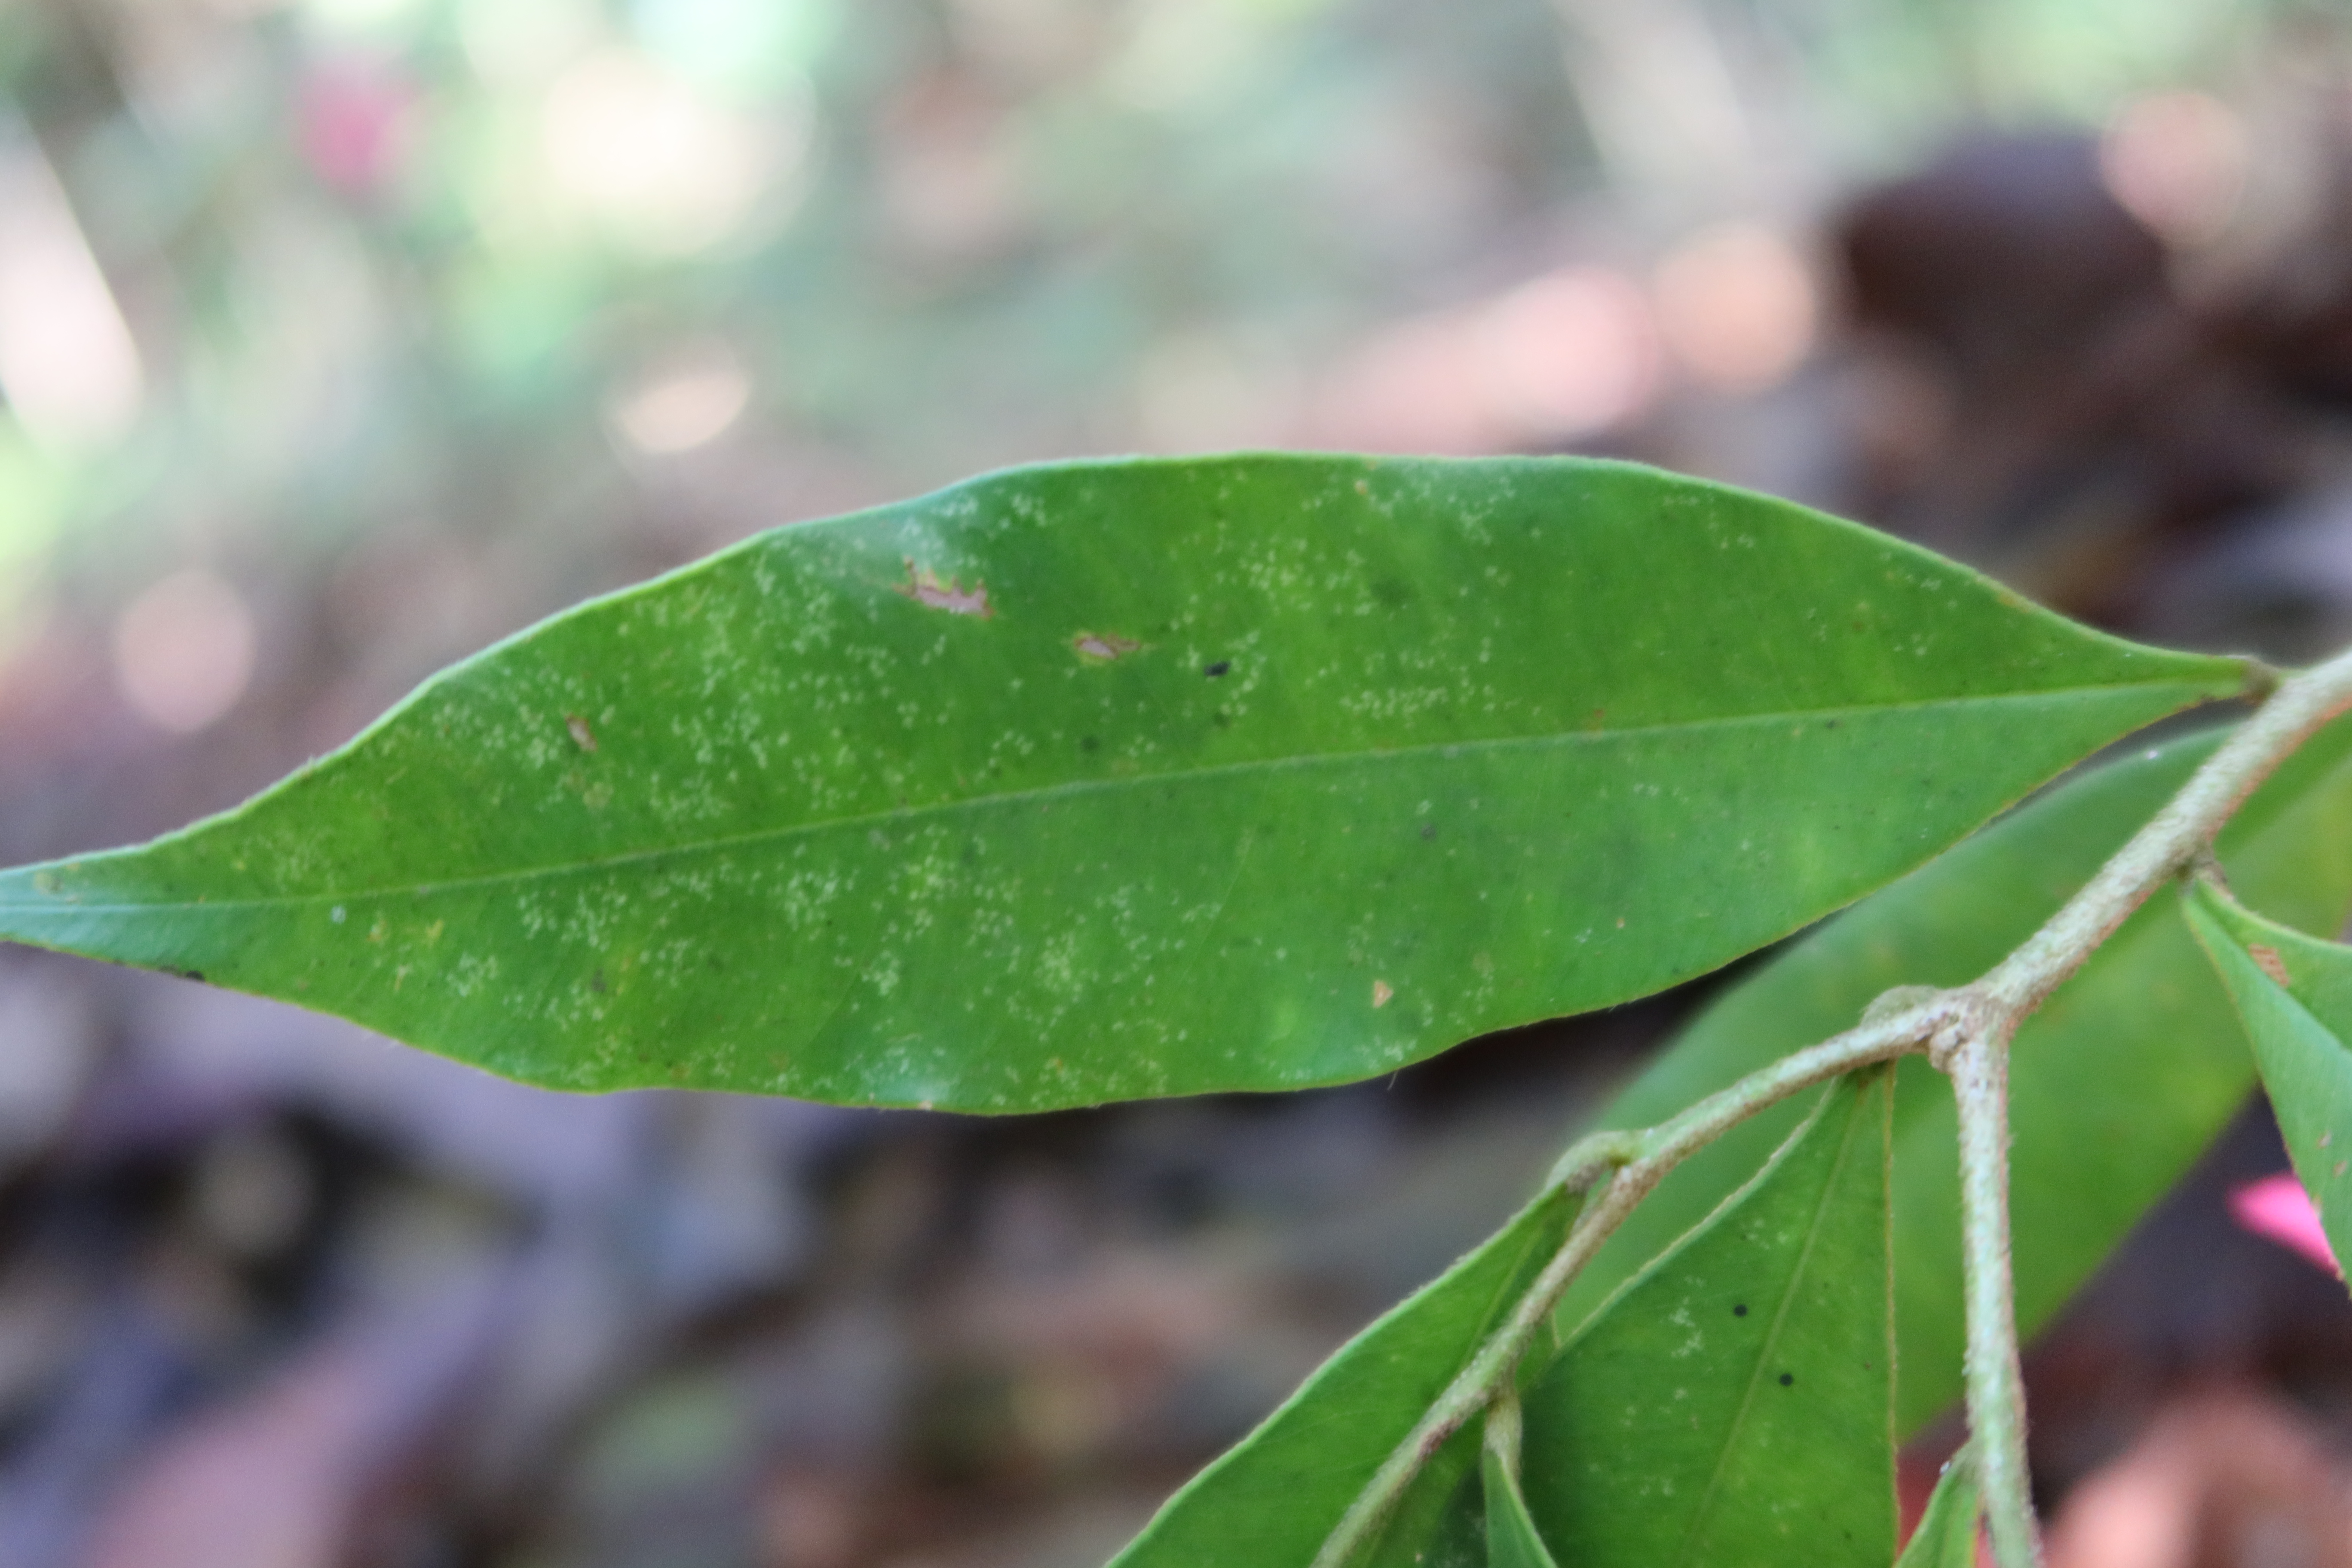
Label: Brown spots